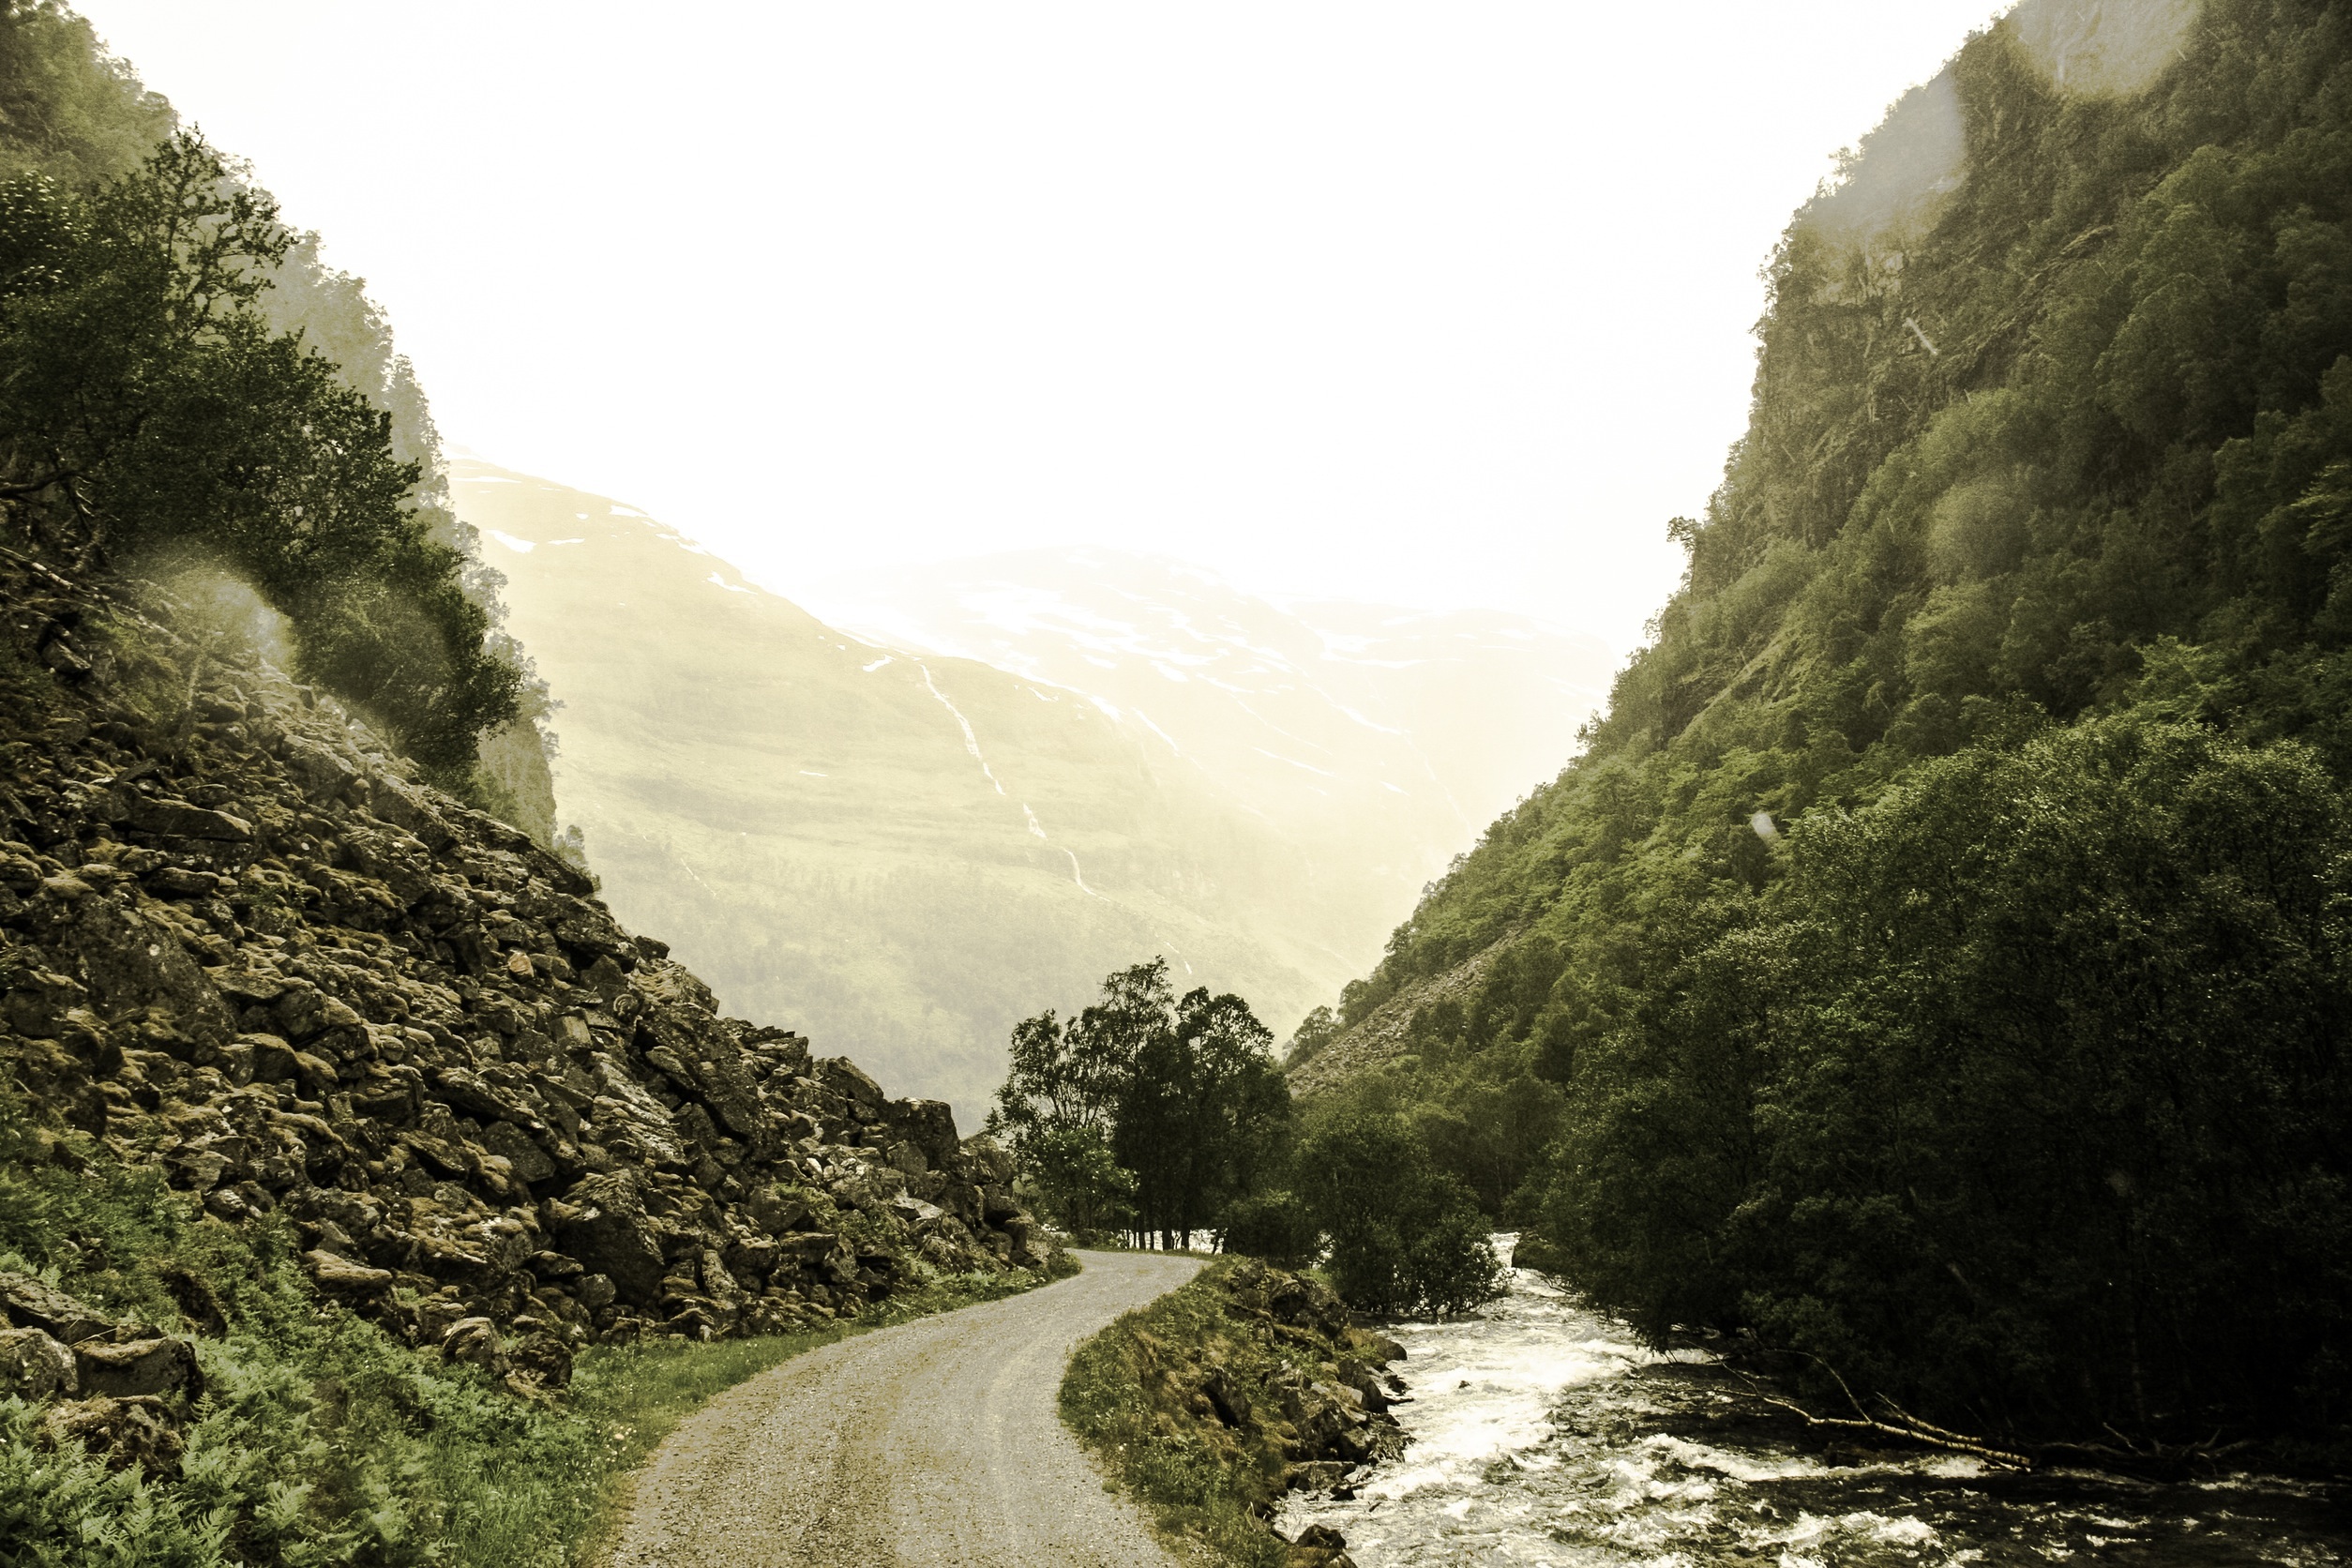
landscape, tree, nature, rock, mountain, road, countryside, hill, river, valley, mountain range, country, asphalt, summer, travel, stream, rural, scenery, mountains, loch, wadi, rural area, landform, geographical feature, atmospheric phenomenon, mountainous landforms